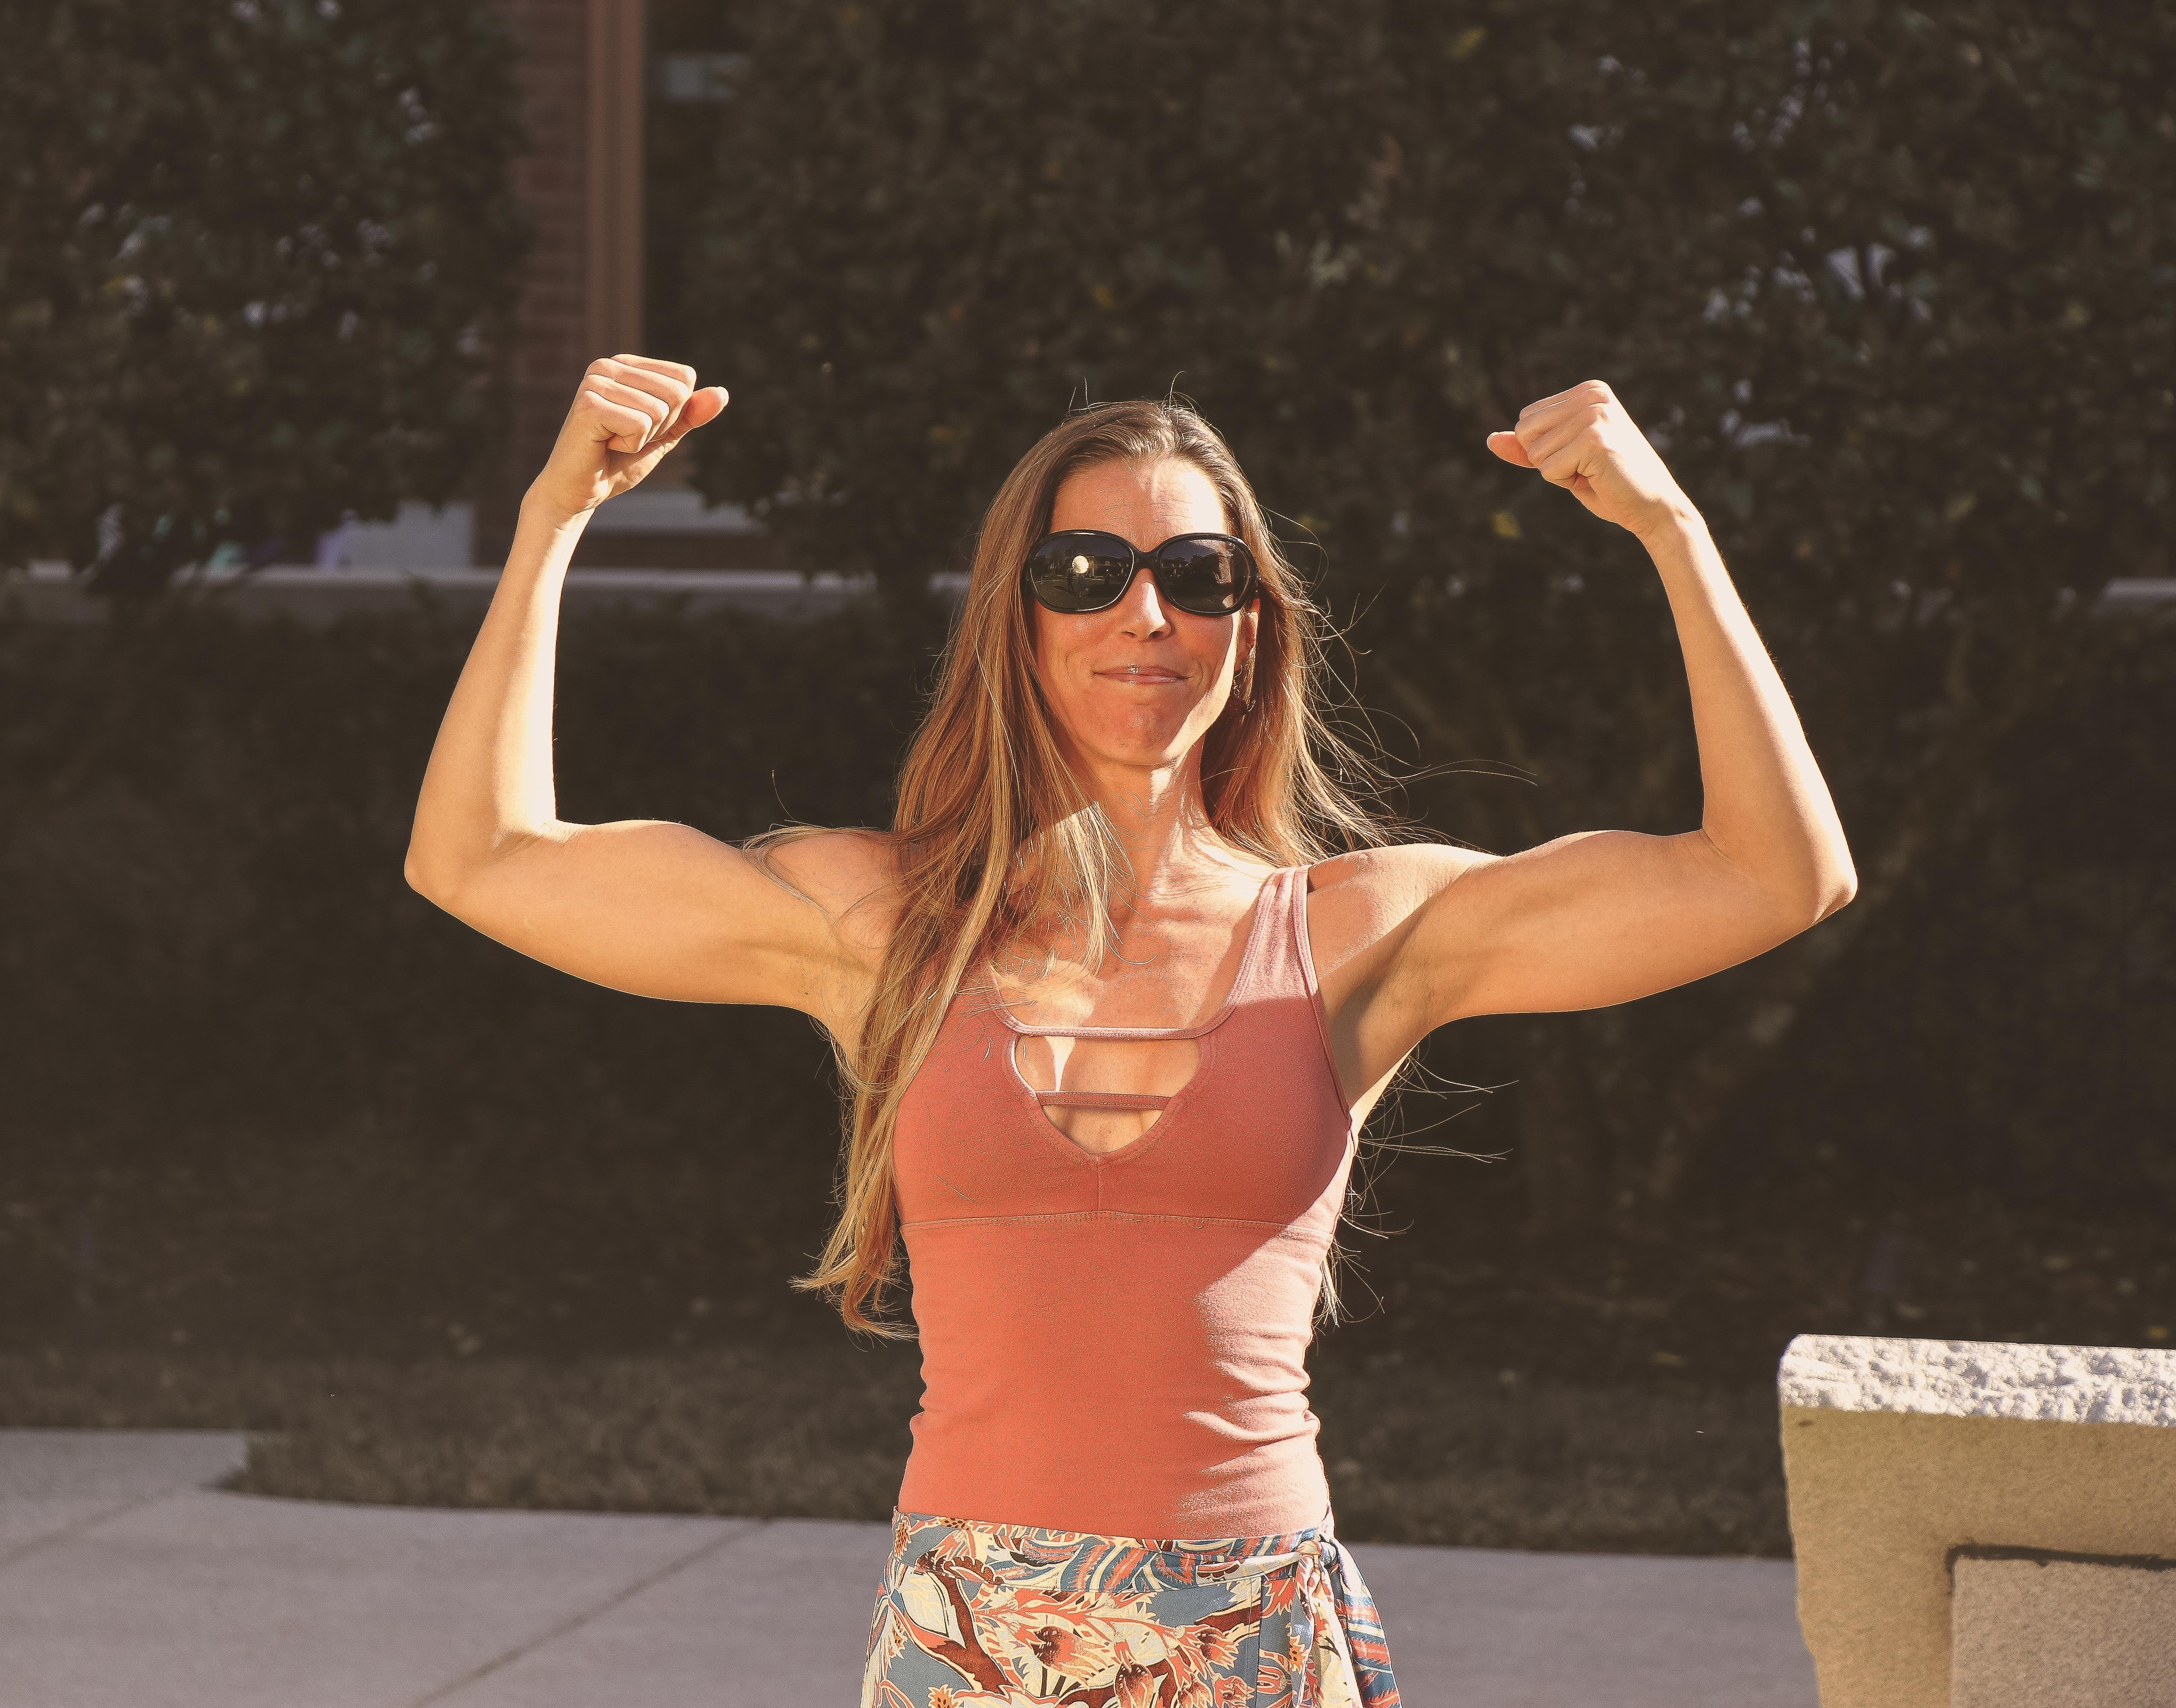
arm, eyewear, shoulder, muscle, sunglasses, cool, glasses, human body, fun, hand, gesture, photography, photo shoot, performance, vacation, physical fitness